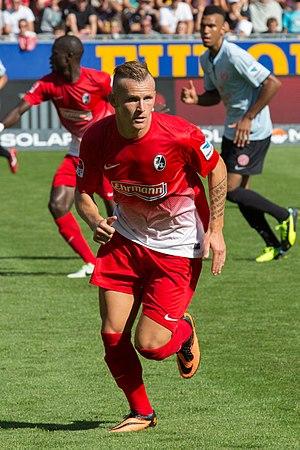
Jonathan Schmid SC Freiburg 17 août 2013
Jonathan Schmid, né le 22 juin 1990 à Strasbourg, est un footballeur français qui joue au poste d'ailier au SC Fribourg.